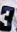
Number: 3